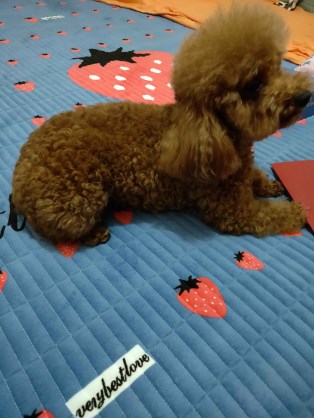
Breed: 7449-n000128-teddy